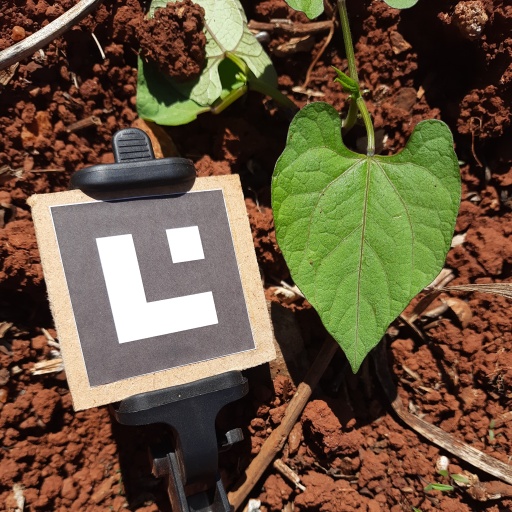
Observations: flat surface, no eating holes, under sunlight